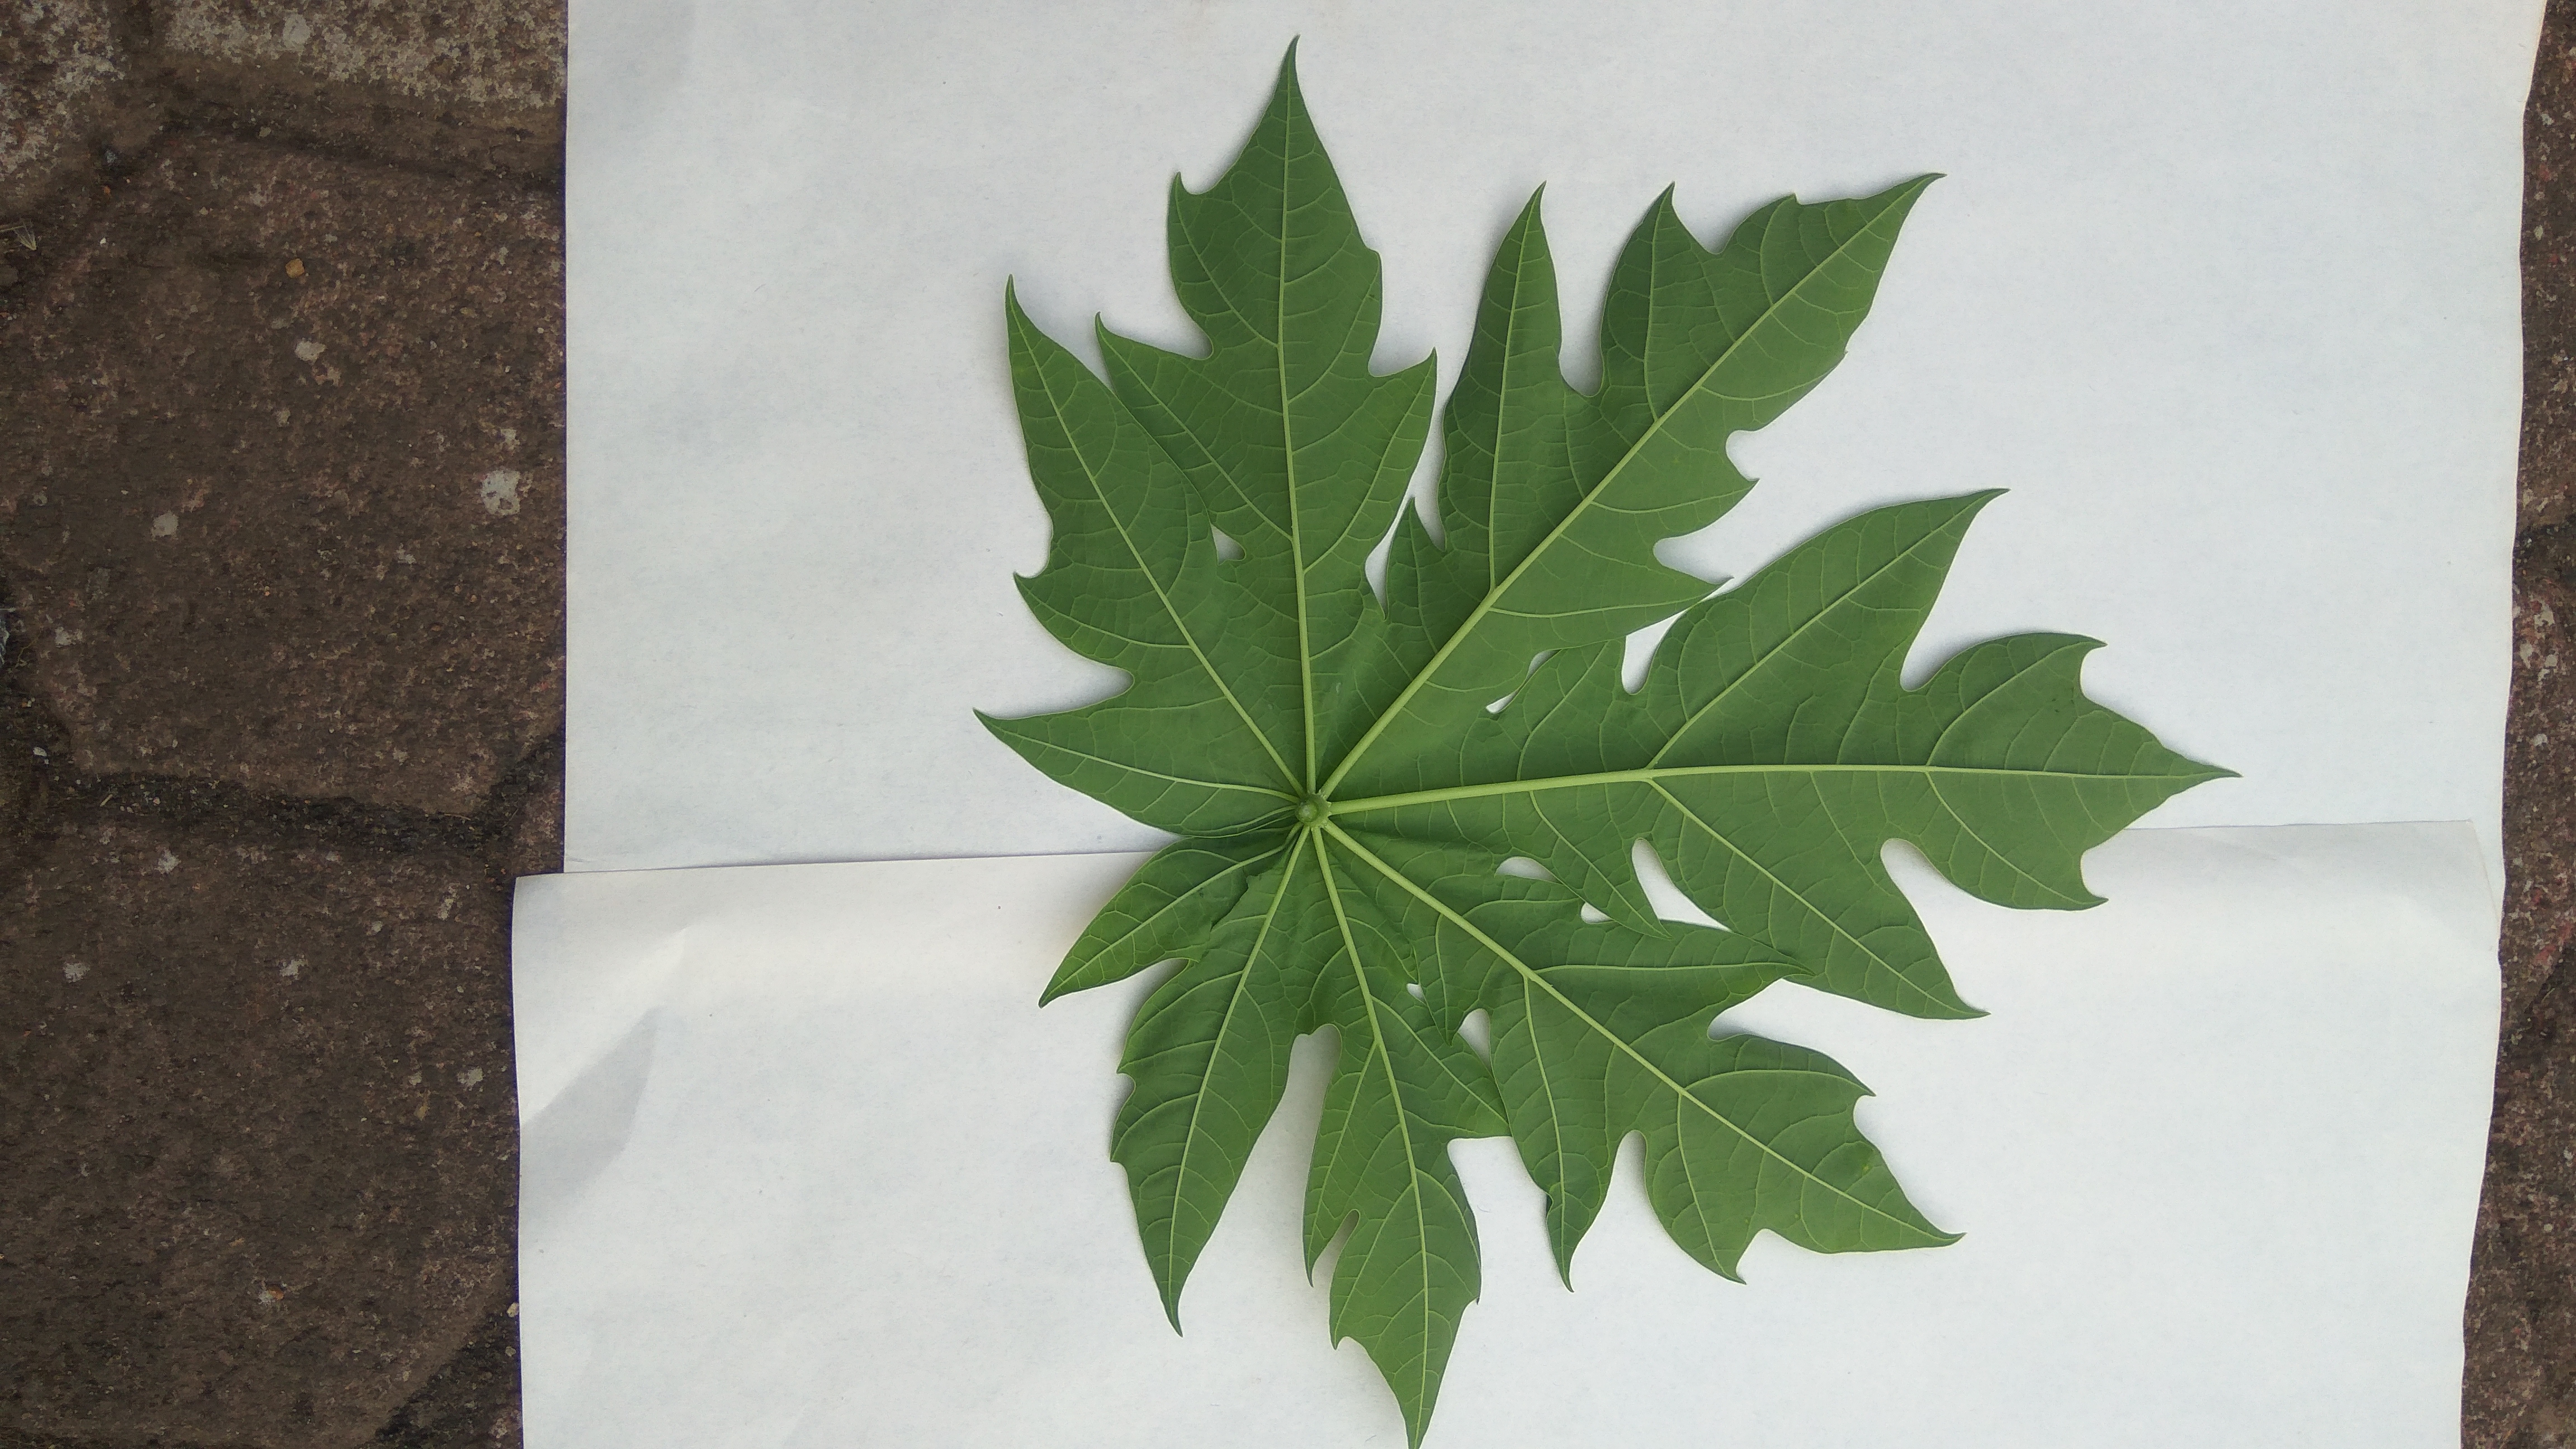
Plant: Papaya